614th Space Operations Squadron

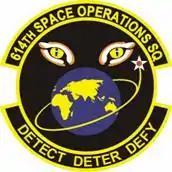
614 SOPS Emblem

The 614th Space Operations Squadron (614 SOPS) was a squadron of the United States Air Force (USAF) under Air Force Space Command (AFSPC). By AFSPC order the unit inactivated 24 May 2007. Its mission and members moved to the Combat Operations Division of the 614th Air and Space Operations Center (614 AOC). The inactivation was part of the larger USAF plan to implement the Numbered Air Force-Component structure. The unit's members became the plankholders of the 614th Air and Space Operations Center and the Joint Space Operations Center.